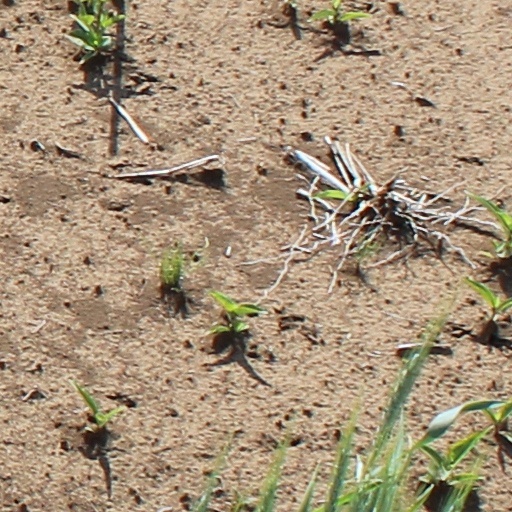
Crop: wheat